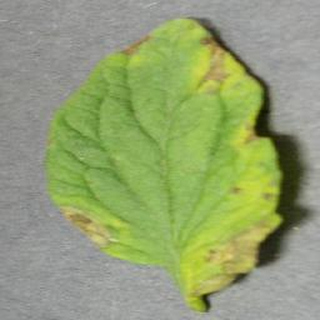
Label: tomato_yellow_leaf_curl_virus